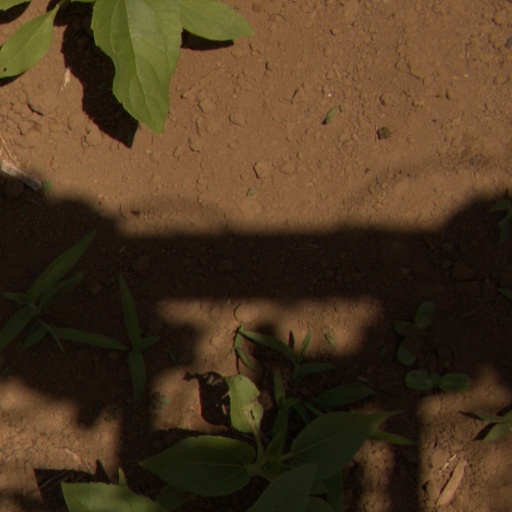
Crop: Jerusalem artichoke